Middlesex County, Ontario

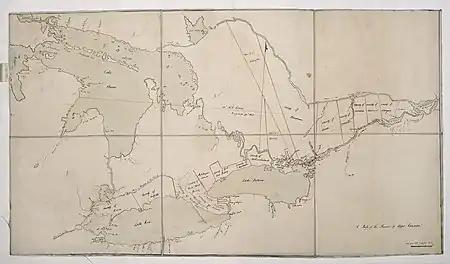
Map of Upper Canada showing 1792 division into counties and ridings

Simcoe toured the southwestern portion of the province's territory in early 1793 and concluded that the lower forks of the Thames would be best suited as the future site of the provincial capital. The names London in Middlesex were considered more appropriate for this. Suffolk County was reorganized as Middlesex County, as part of the London District, in 1798 by the Legislative Assembly of Upper Canada, consisting of the townships of London, Westminster, Dorchester, Yarmouth, Southwold, Dunwich, Aldborough and Delaware.